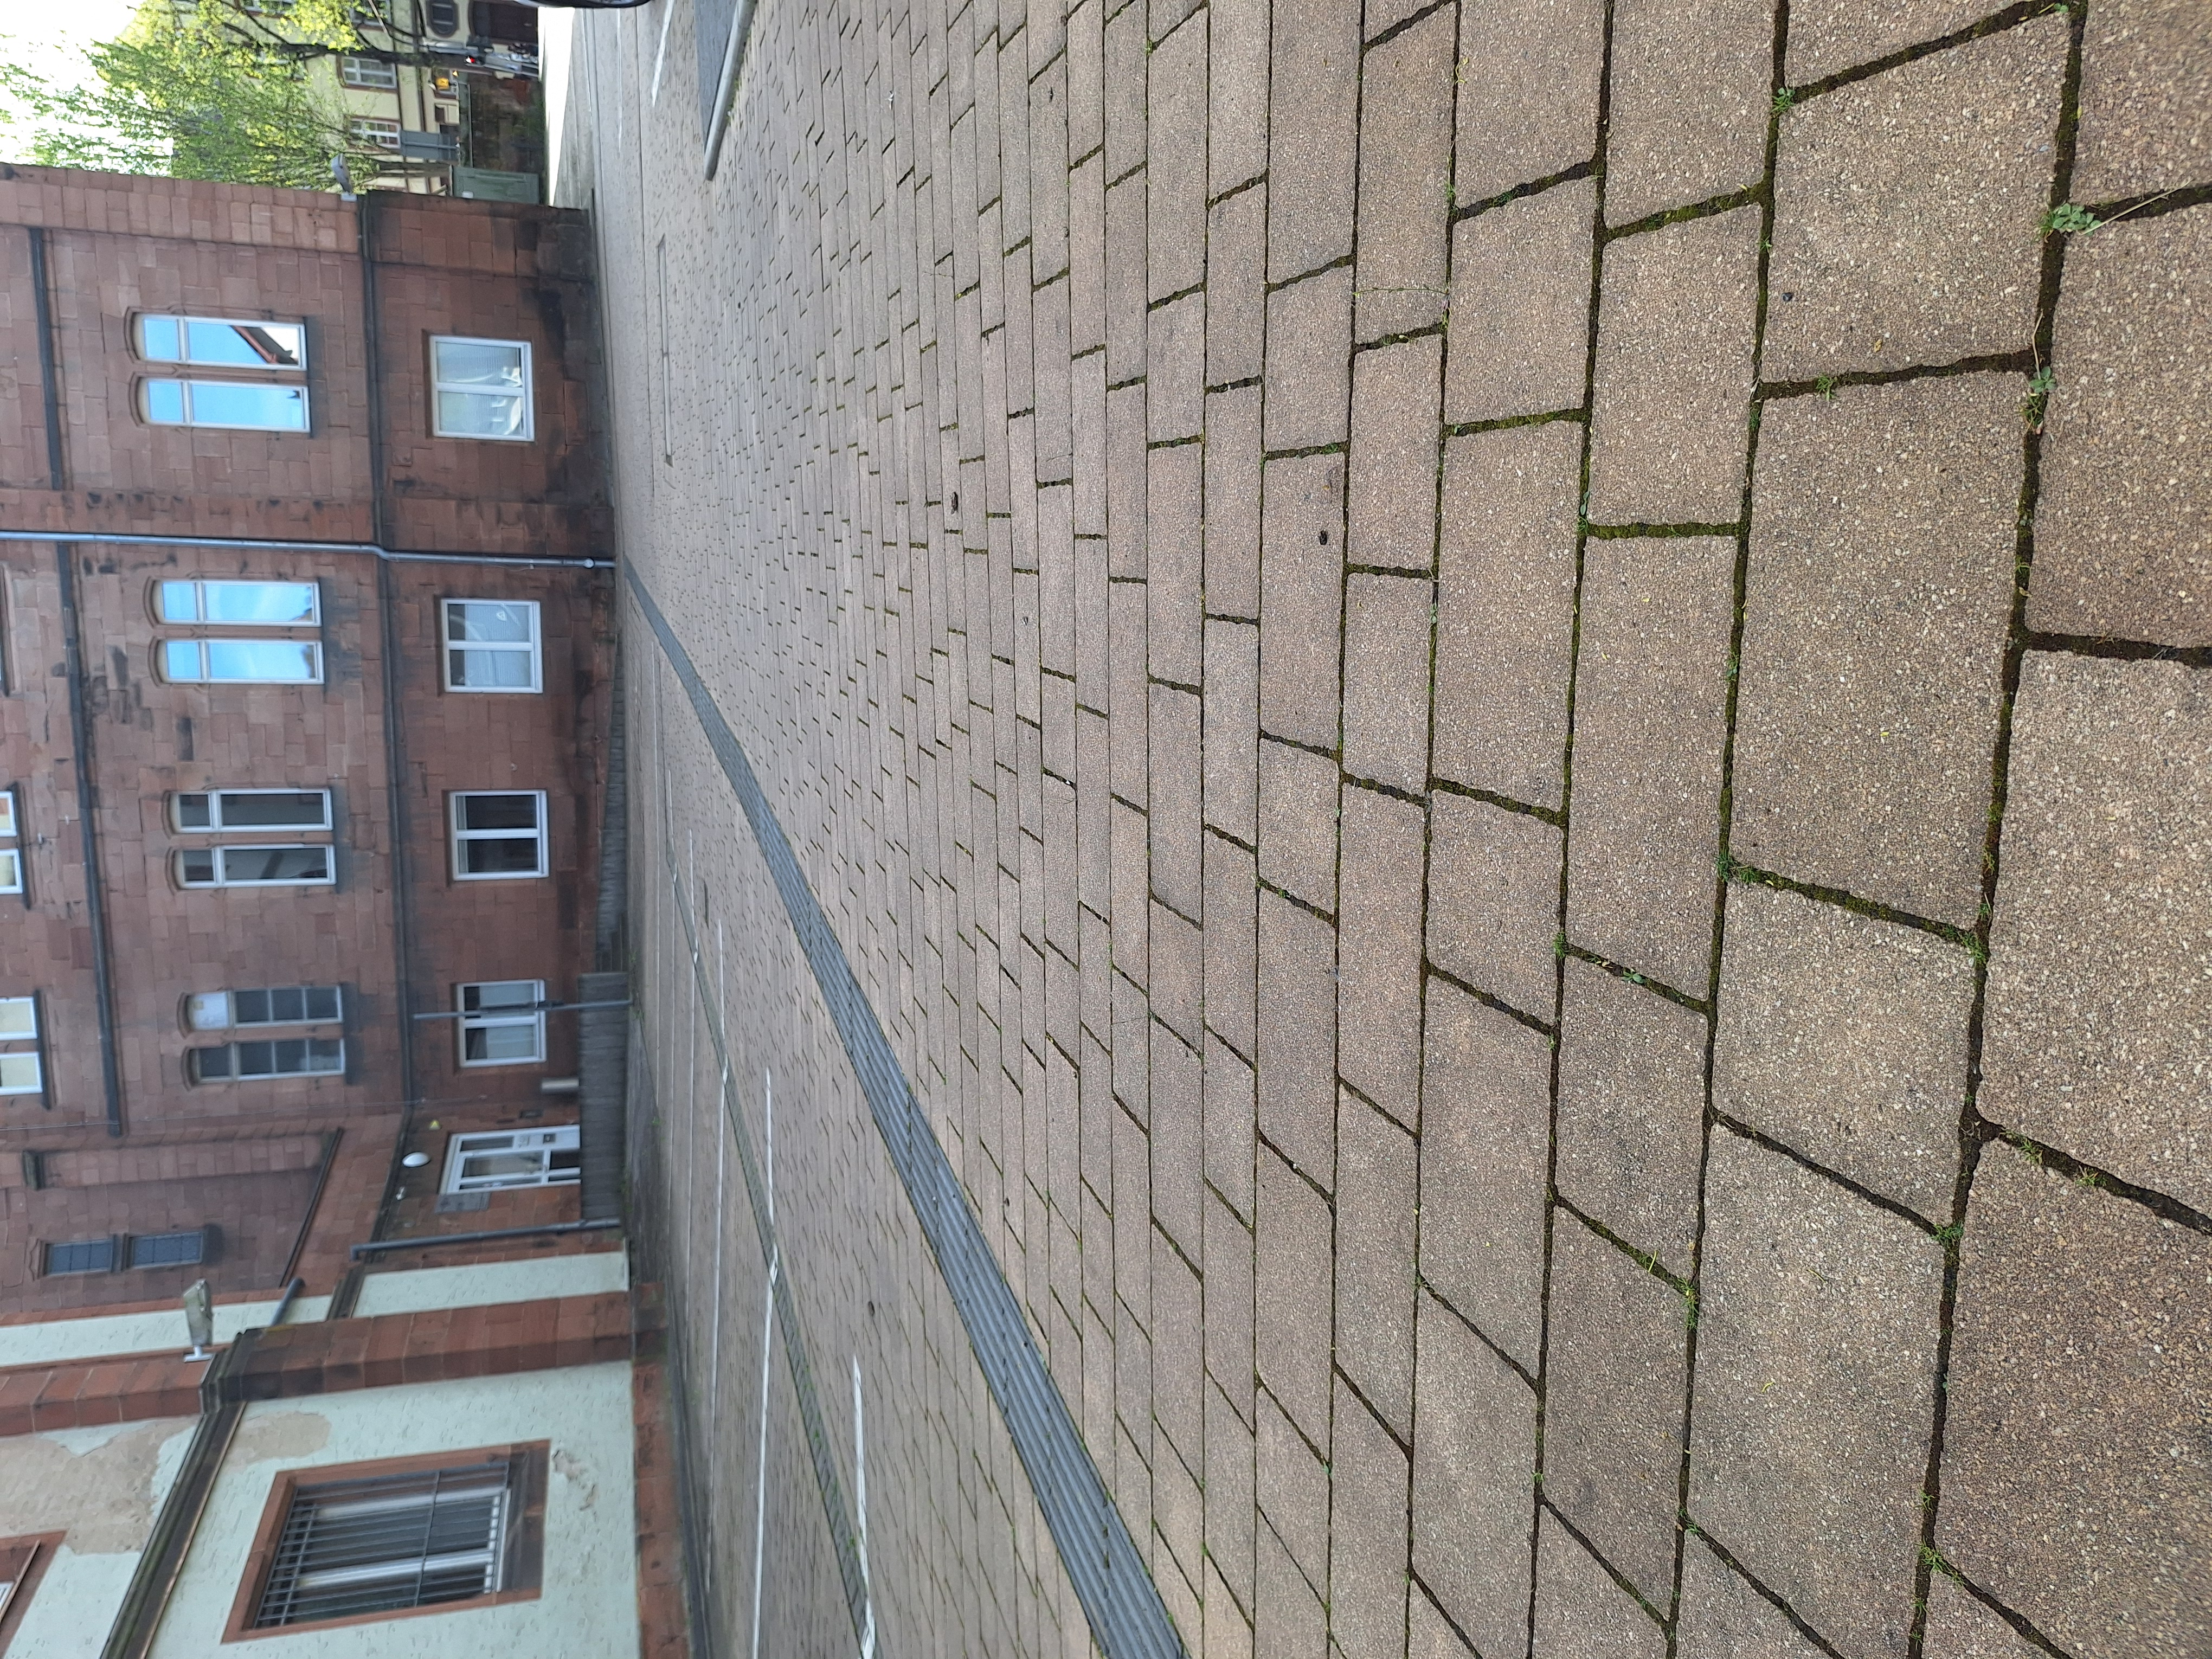
Building: Pilgrimstein 2